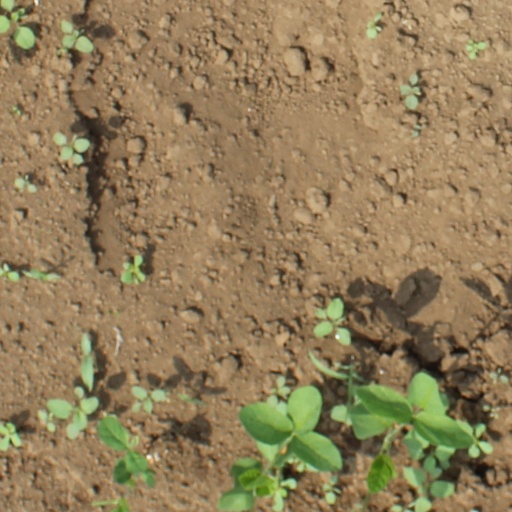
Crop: soybean